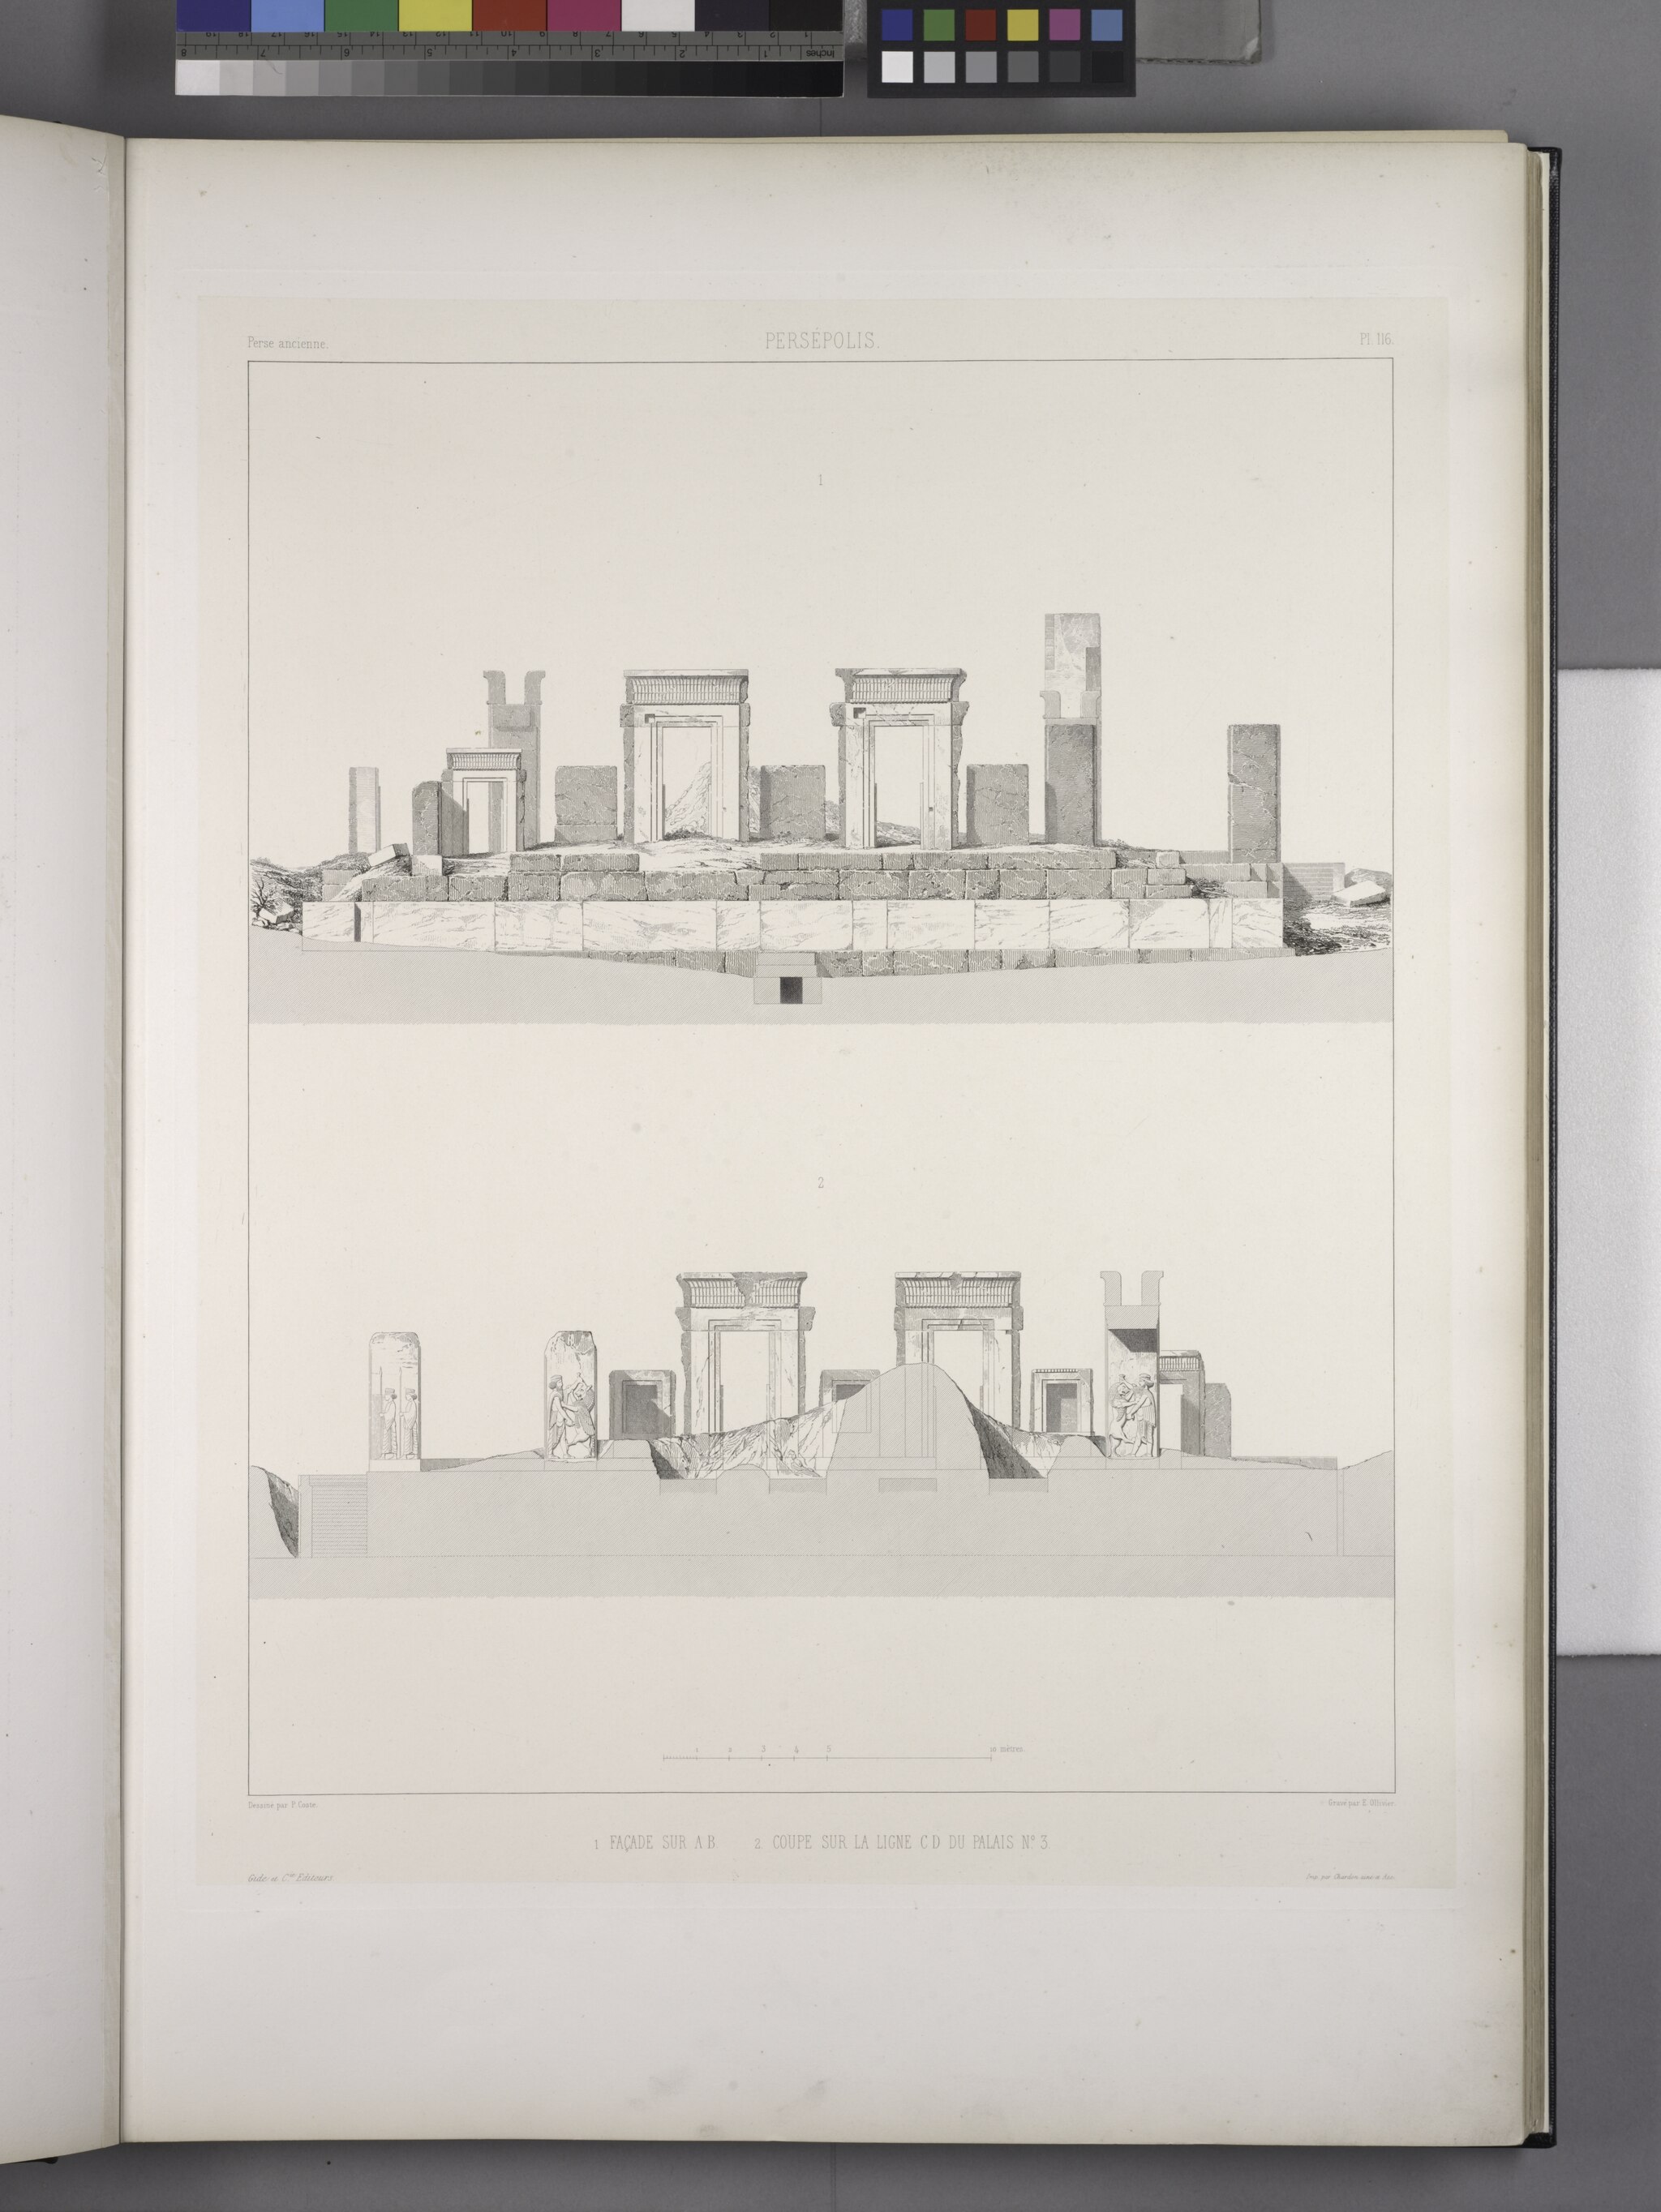
Title: Persépolis. 1. Façade sur AB, 2. Coupe sur la ligne CD du palais no. 3 (NYPL b12482496-1542828)
Description: Persépolis. 1. Façade sur AB, 2. Coupe sur la ligne CD du palais no. 3
Date: 1851
Categories: Images uploaded by Fæ, PD-old-100-expired, PD-scan (PD-old-auto-expired), Images from the New York Public Library, CC-PD-Mark, Media needing category review as of 27 October 2016, NYPL General Research Division, Persepolis in the 19th century, Voyage en Perse, PD-old missing SDC copyright status, Illustrations of Persepolis, Illustrations of Tachara